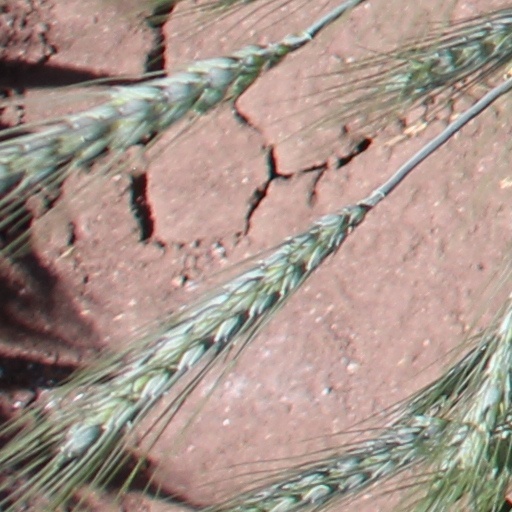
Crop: wheat